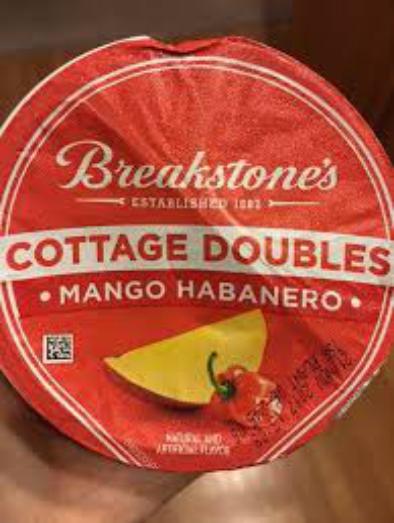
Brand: Breakstone's
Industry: Food